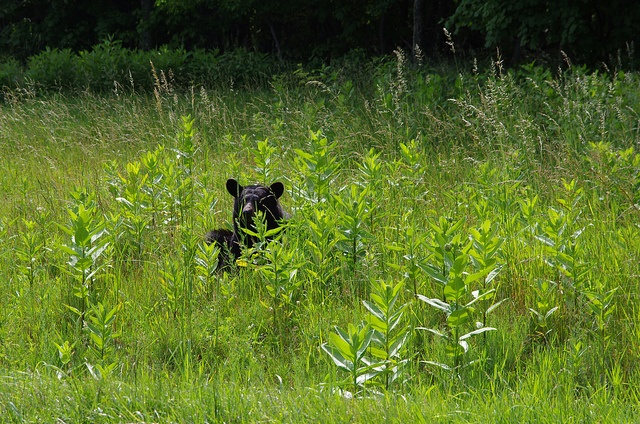
There is a bear hiding behind some plants.
A black bear sitting in a field with tall green grass.
A black bear almost hidden by weeds in a field.
Black bear is hiding behind tall leaves
a black bear pokes its head out of a field of tall grass